Orly 1, 2, 3 station

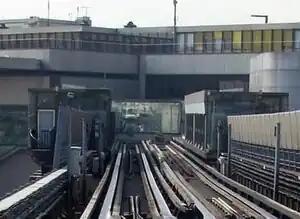
Orly 1, 2, 3 station

Orly 1, 2, 3 station is an Orlyval station serving Terminals 1, 2, and 3 of Orly Airport. The station in the northern part of the Orly terminal area closest to the Orly 1 gates. It was previously called Orly – Ouest under the airport's previous terminal naming scheme.